Lipid polymorphism

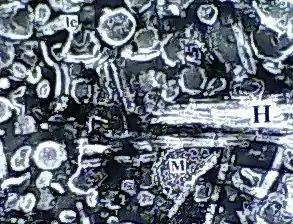
Inverted hexagonal H-II phase (H), inverted spherical micellar phase (M), lamellar liposomal phase (le) structures in cold-exposed aqueous dispersions of total lipid extract of spinach thylakoid membranes, studied by negative staining (2% phosphotungstic acid) transmission electron microscopy.

Additionally, negative staining transmission electron microscopy has been shown as a useful tool to study lipid bilayer phase behavior and polymorphism into "lamellar phase, micellar, unilamellar liposome, and hexagonal aqueous-lipid structures", in aqueous dispersions of membrane lipids. As water-soluble negative stain is excluded from the hydrophobic part (fatty acyl chains) of lipid aggregates, the hydrophilic headgroup portions of the lipid aggregates stain dark and clearly mark the outlines of the lipid aggregates (see figure).